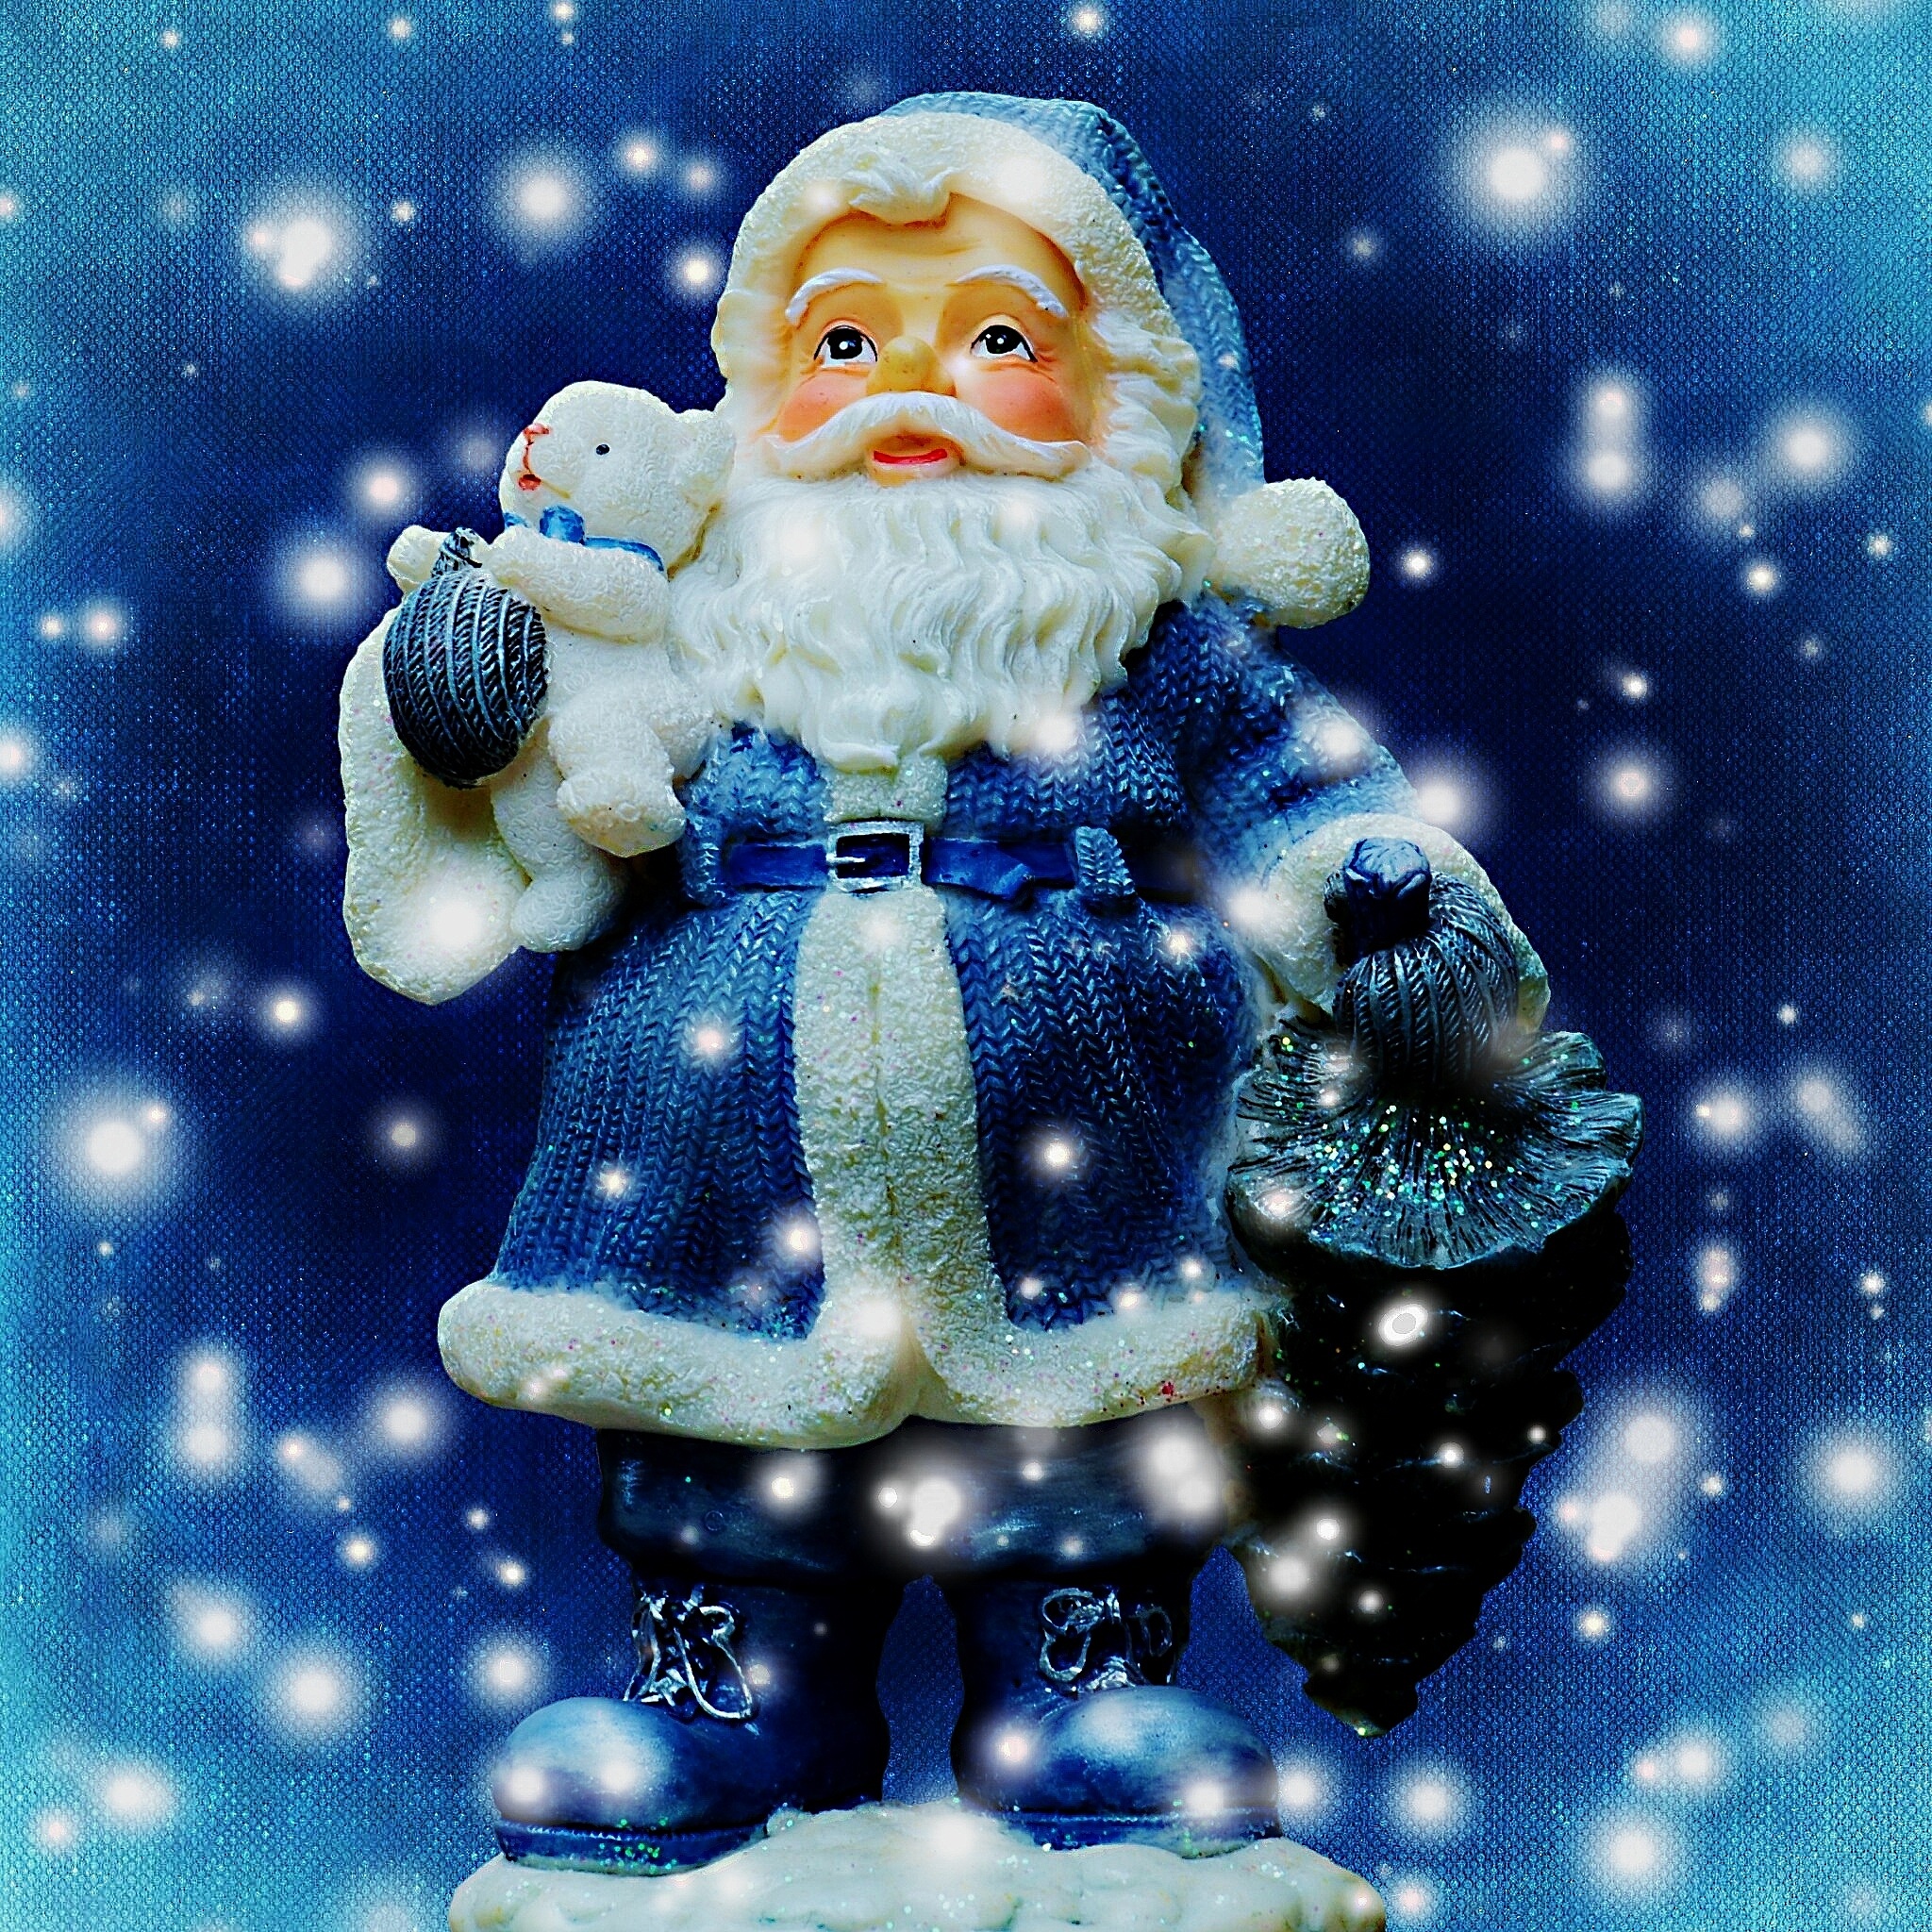
snow, winter, christmas, christmas tree, christmas decoration, figure, illustration, snowman, roe deer, santa claus, christmas motif, fictional character